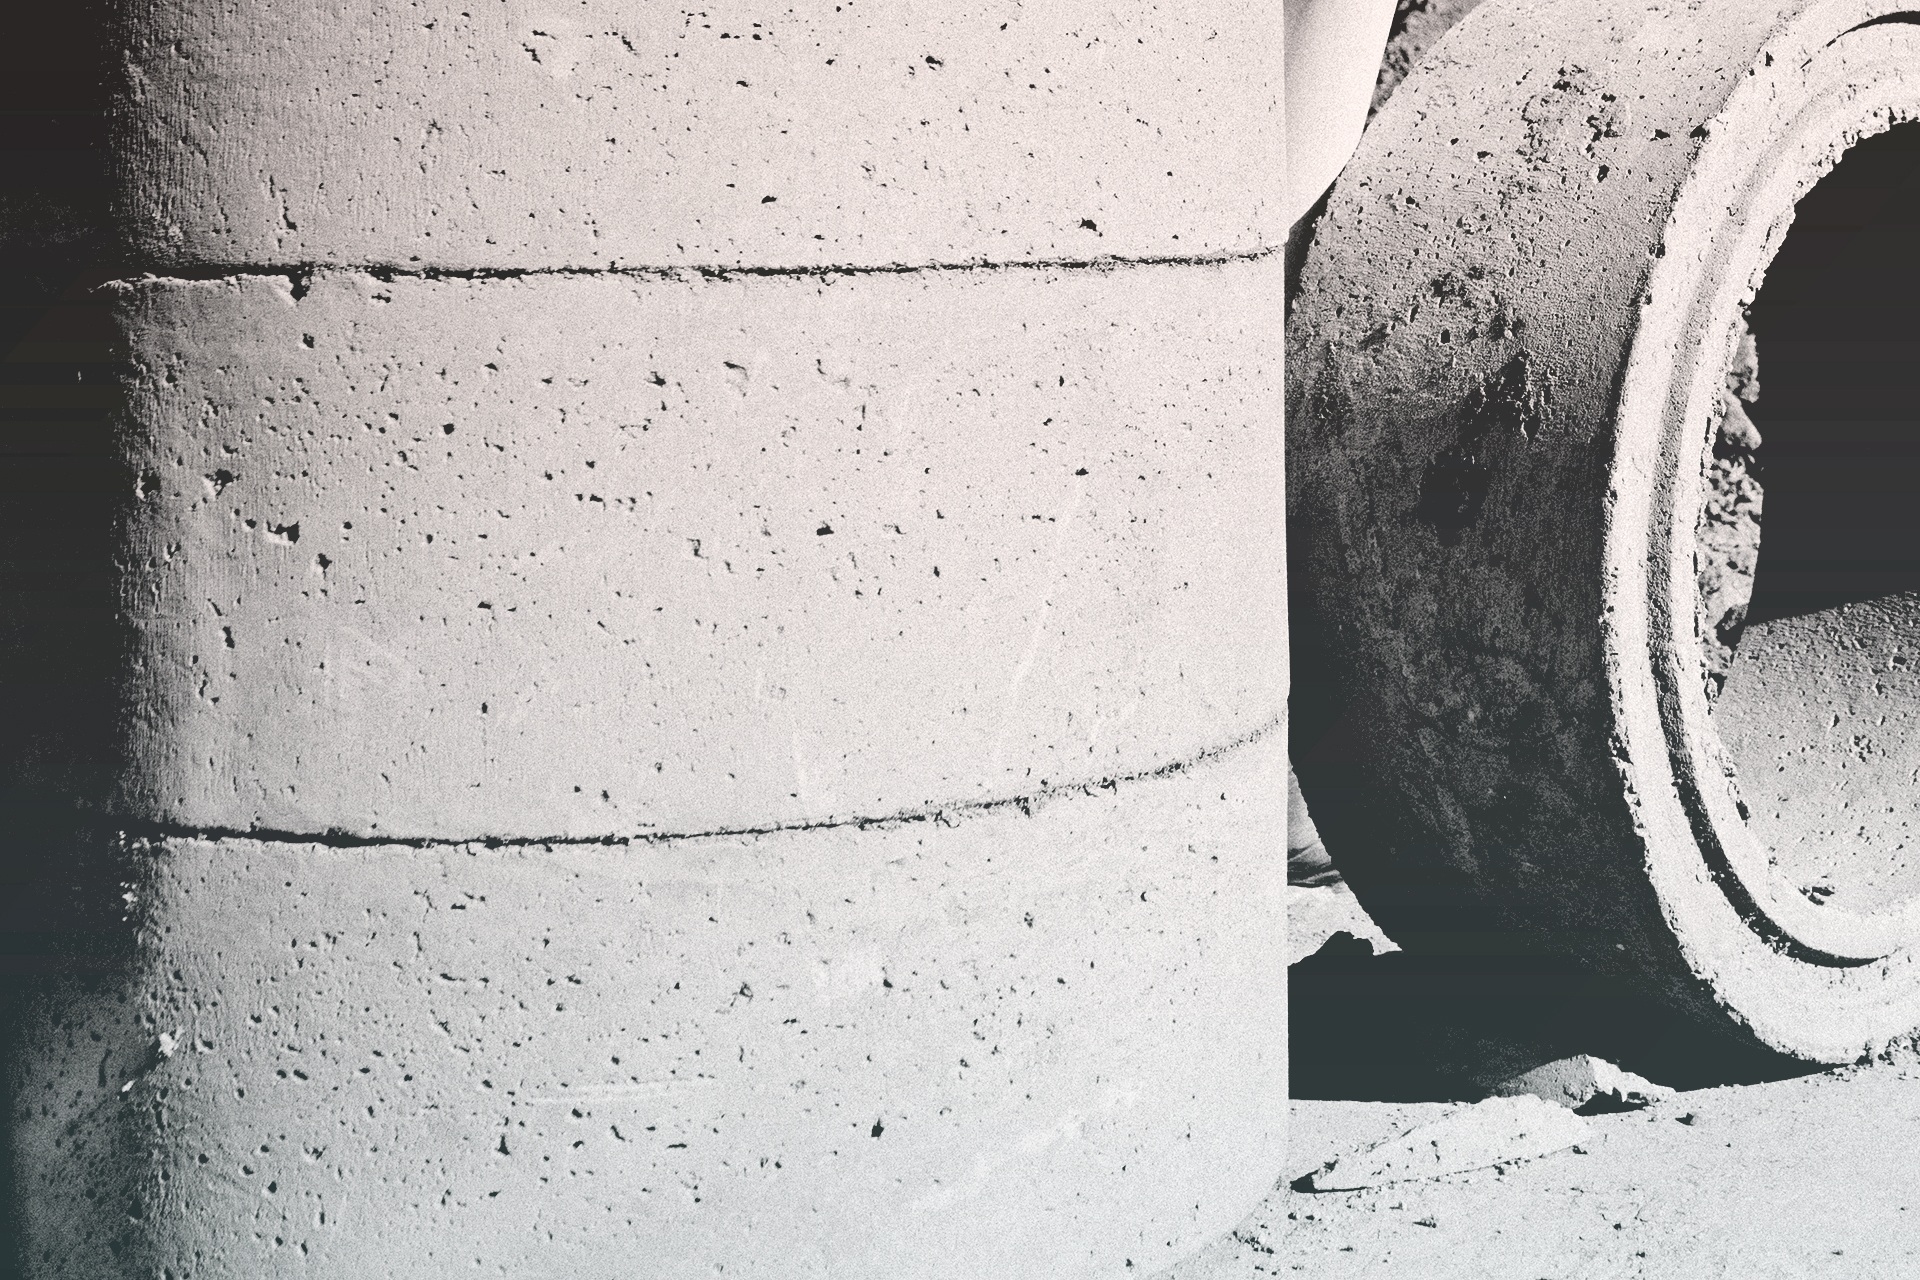
black and white, structure, white, wheel, texture, wall, asphalt, construction, column, gray, rough, black, monochrome, material, tire, concrete, cement, circles, rings, shape, plaster, monochrome photography, man made object, automotive tire